Julia (2021 film)

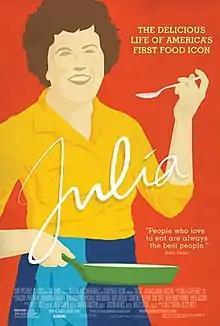
Theatrical release poster

Julia is a 2021 American documentary film directed and produced by Julie Cohen and Betsy West. The documentary chronicles the life of Julia Child. Brian Grazer and Ron Howard serve as executive producers.